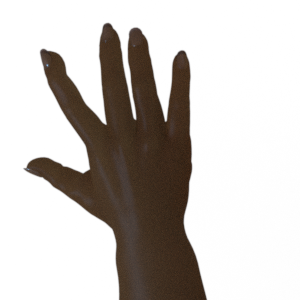
Label: paper